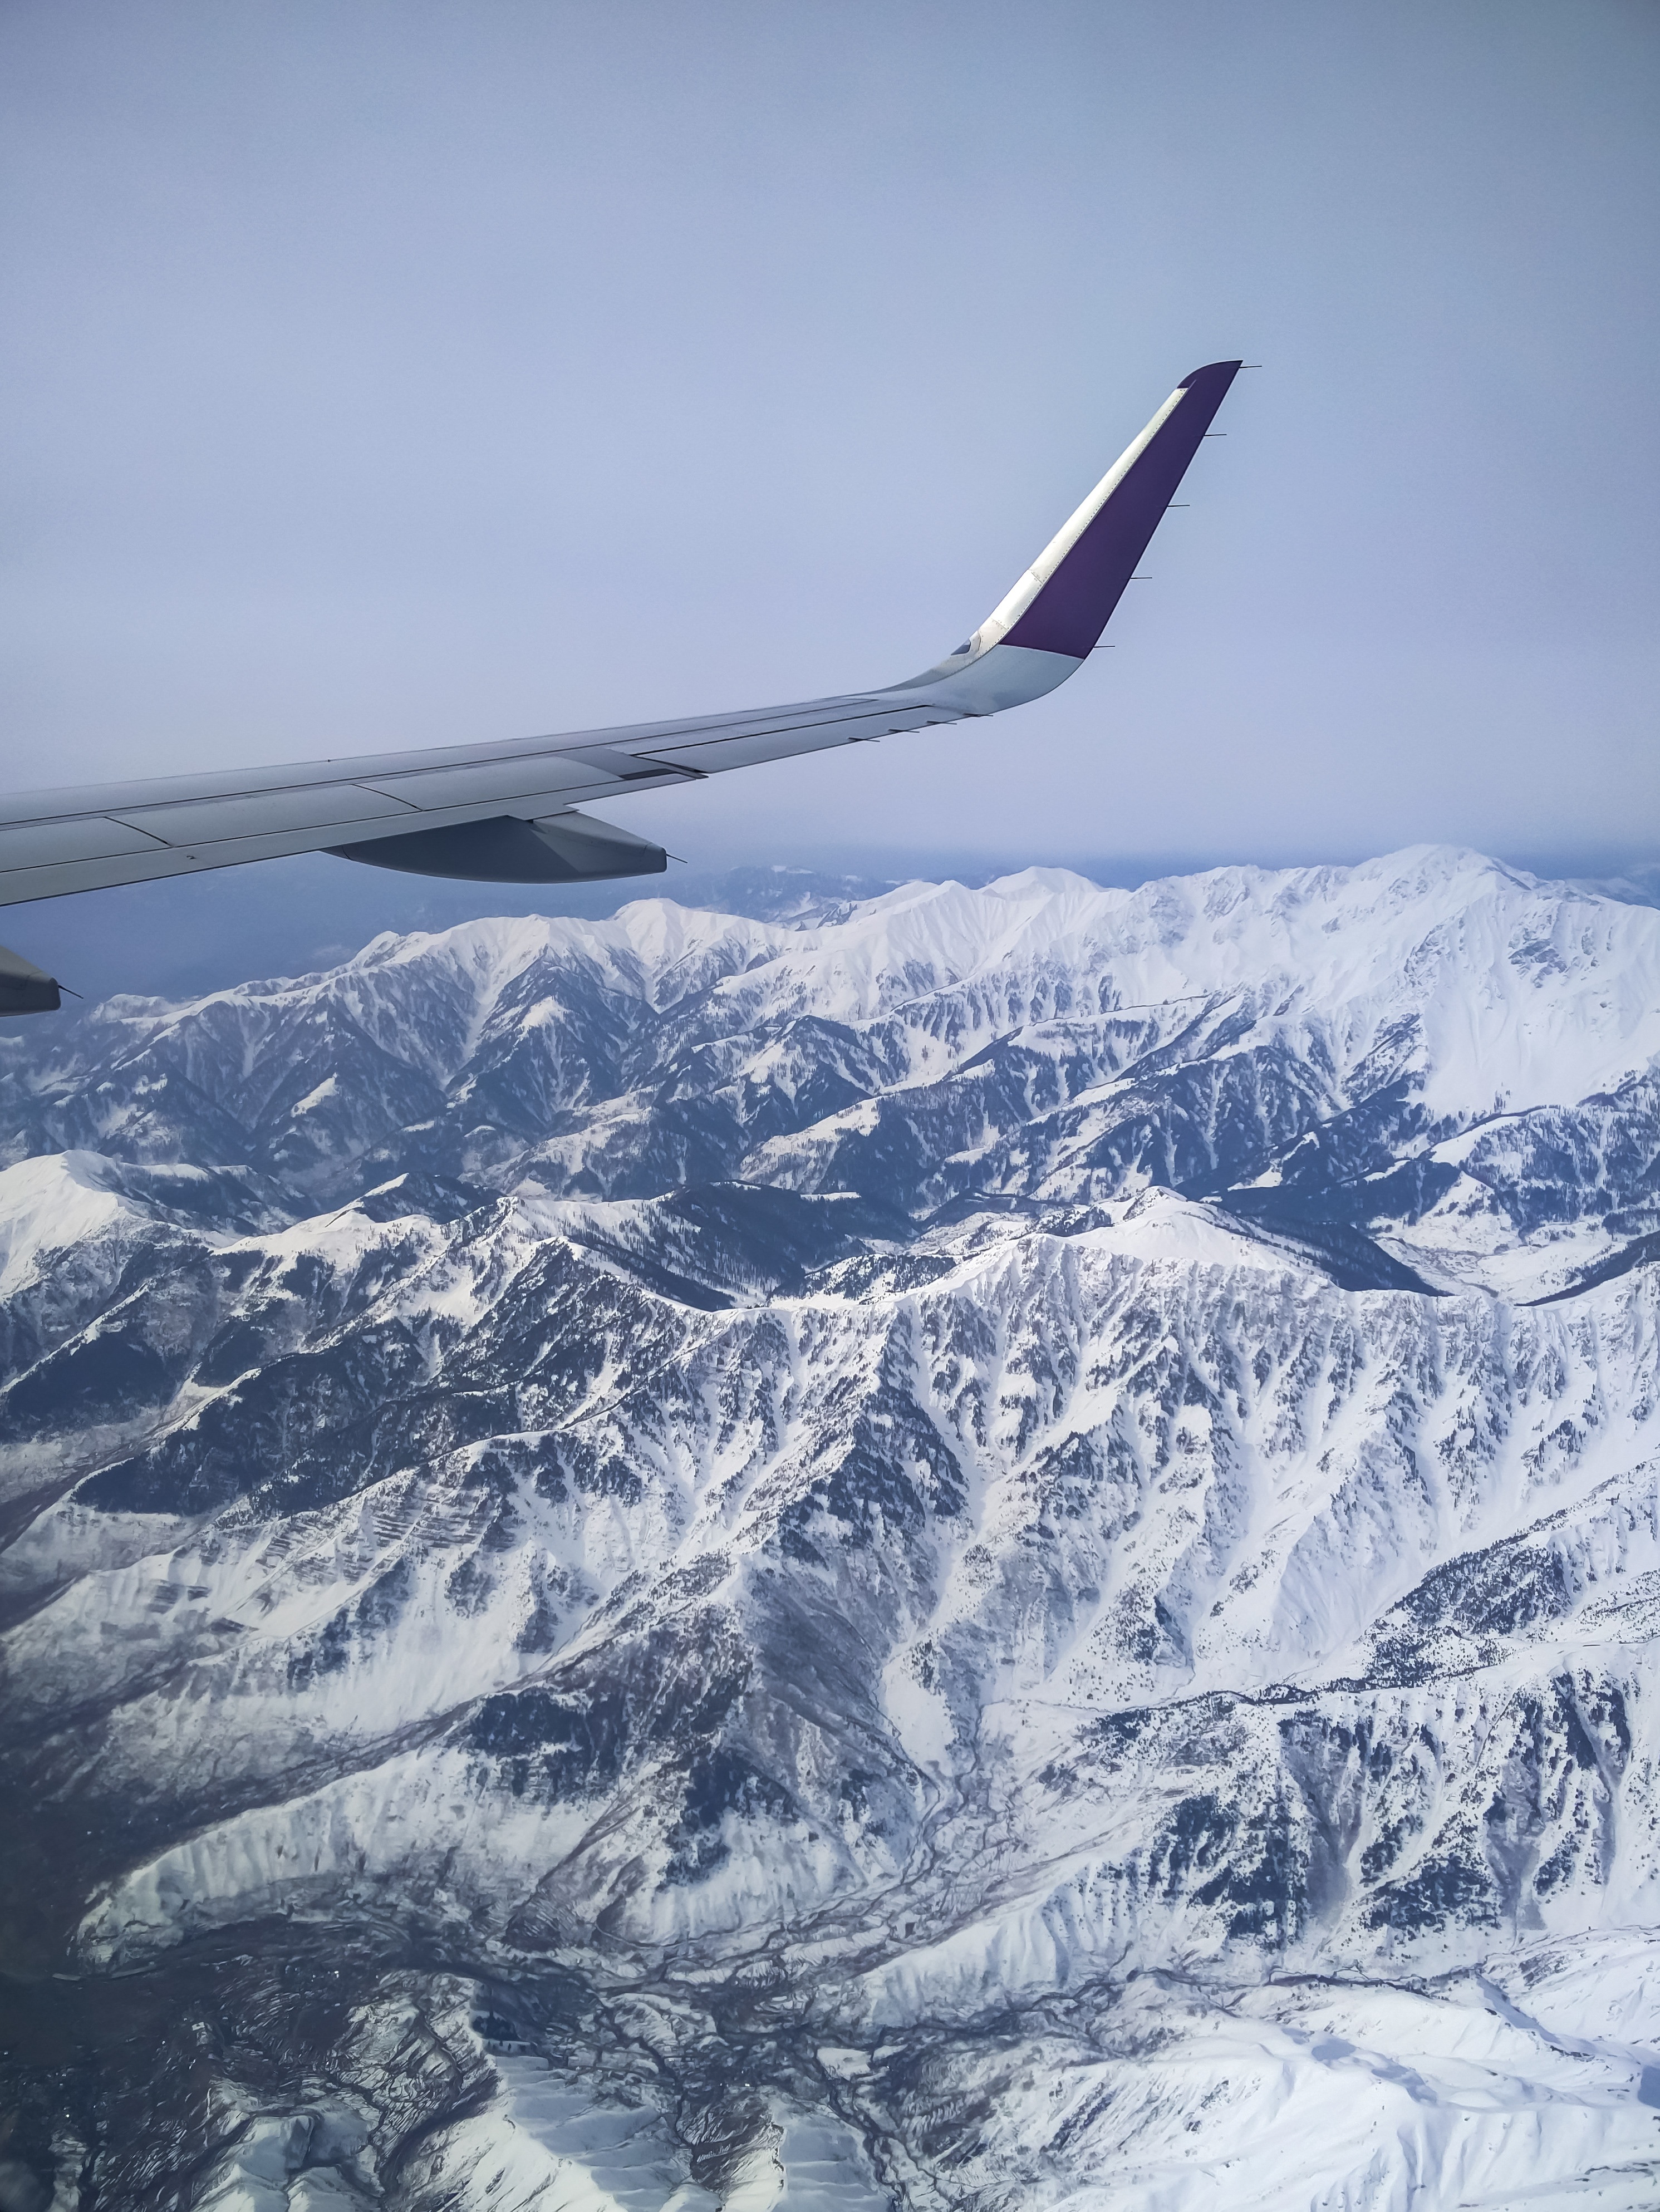
snow, winter, wing, sky, window, view, flying, airplane, plane, aircraft, ice, vehicle, flight, weather, arctic, summit, mountains, airplanes, india, himalayas, arctic ocean, kashmir, atmosphere of earth, geological phenomenon, srinagar, window seat view